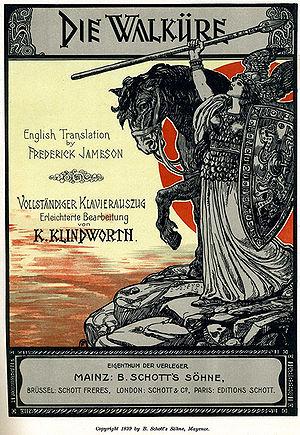
Die Walküre est le deuxième des quatre drames lyriques qui constituent L'Anneau du Nibelung de Richard Wagner. La première eut lieu au théâtre national de la cour à Munich, à la demande de Louis II de Bavière le 26 juin 1870 sous la direction de Franz Wüllner.